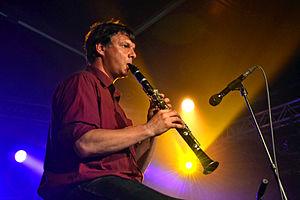
Franck Fagon à la clarinette au festival Kann Al Loar le 13 juillet 2015.
Franck Fagon est un clarinettiste et saxophoniste français, né à Brest le 24 avril 1971. Ses univers musicaux sont variés : musiques traditionnelles, jazz, blues, musiques latines, reggae, chanson...
19 janvier à Brest : Claude Lastennet, tueur en série français.